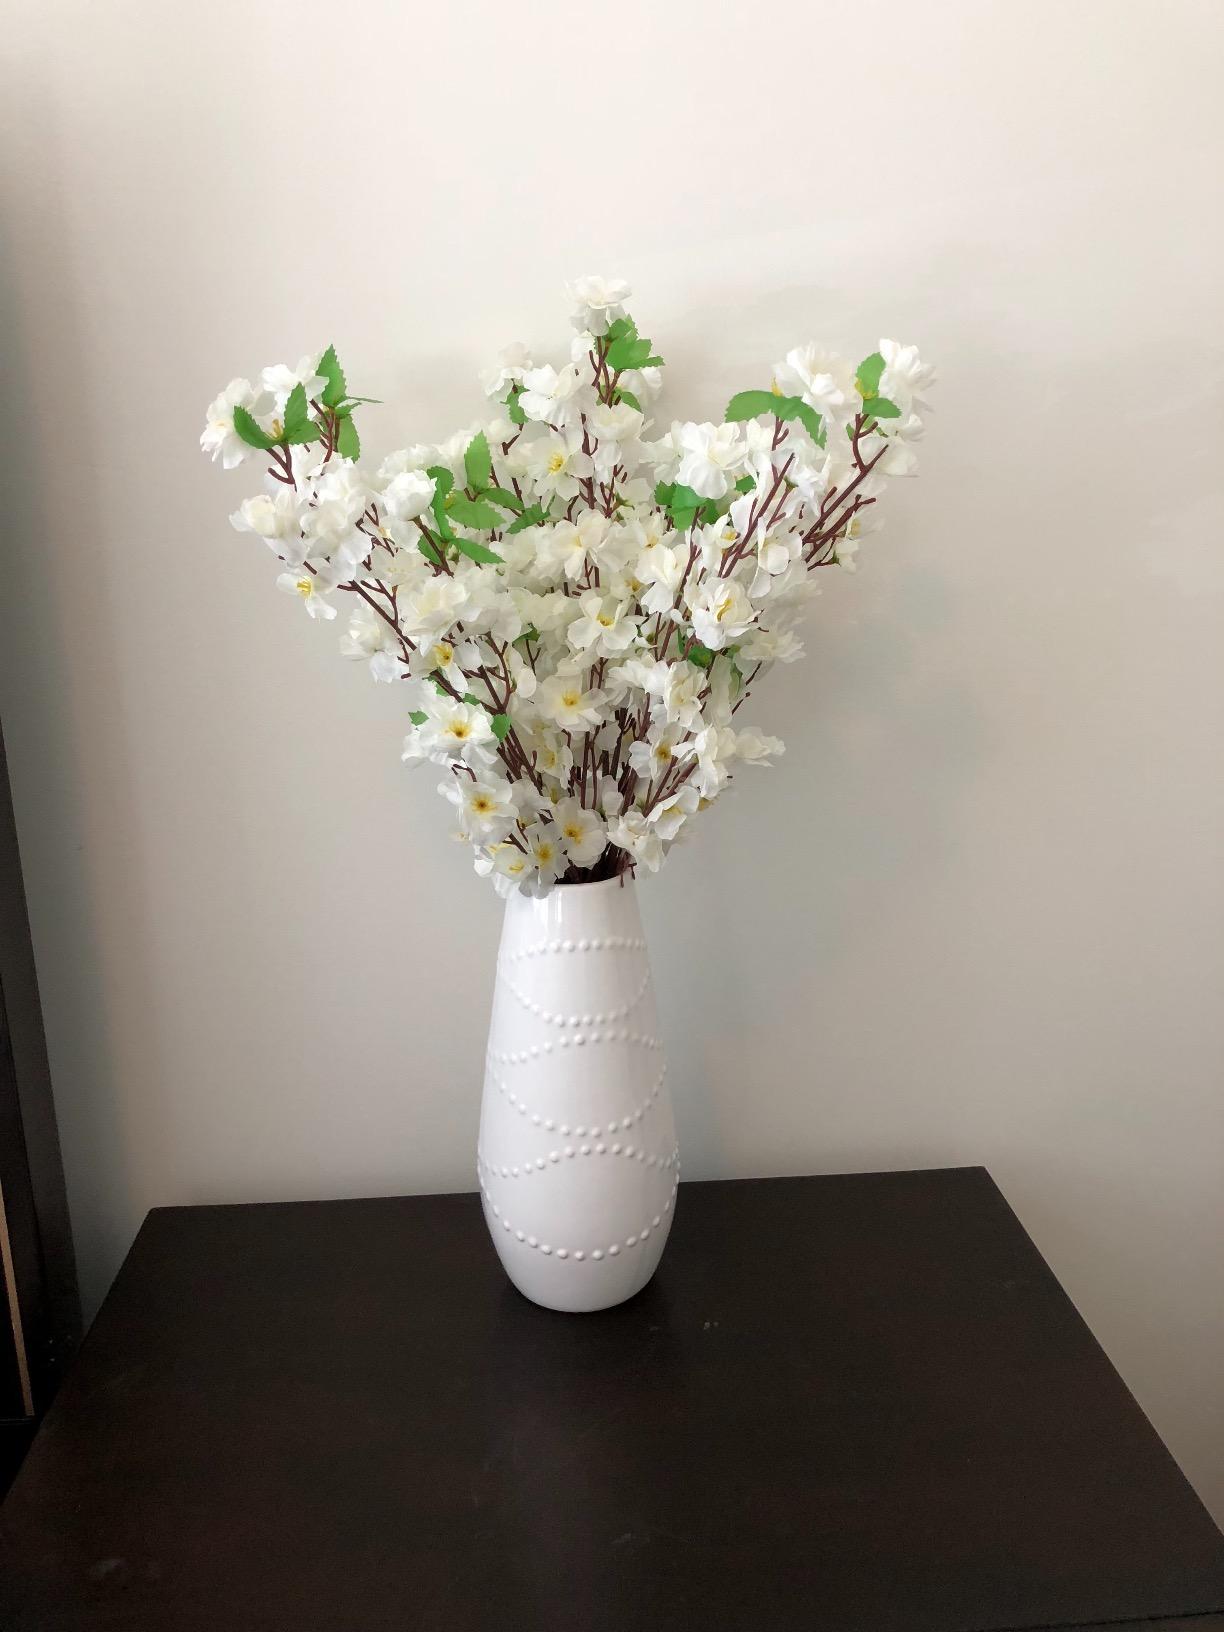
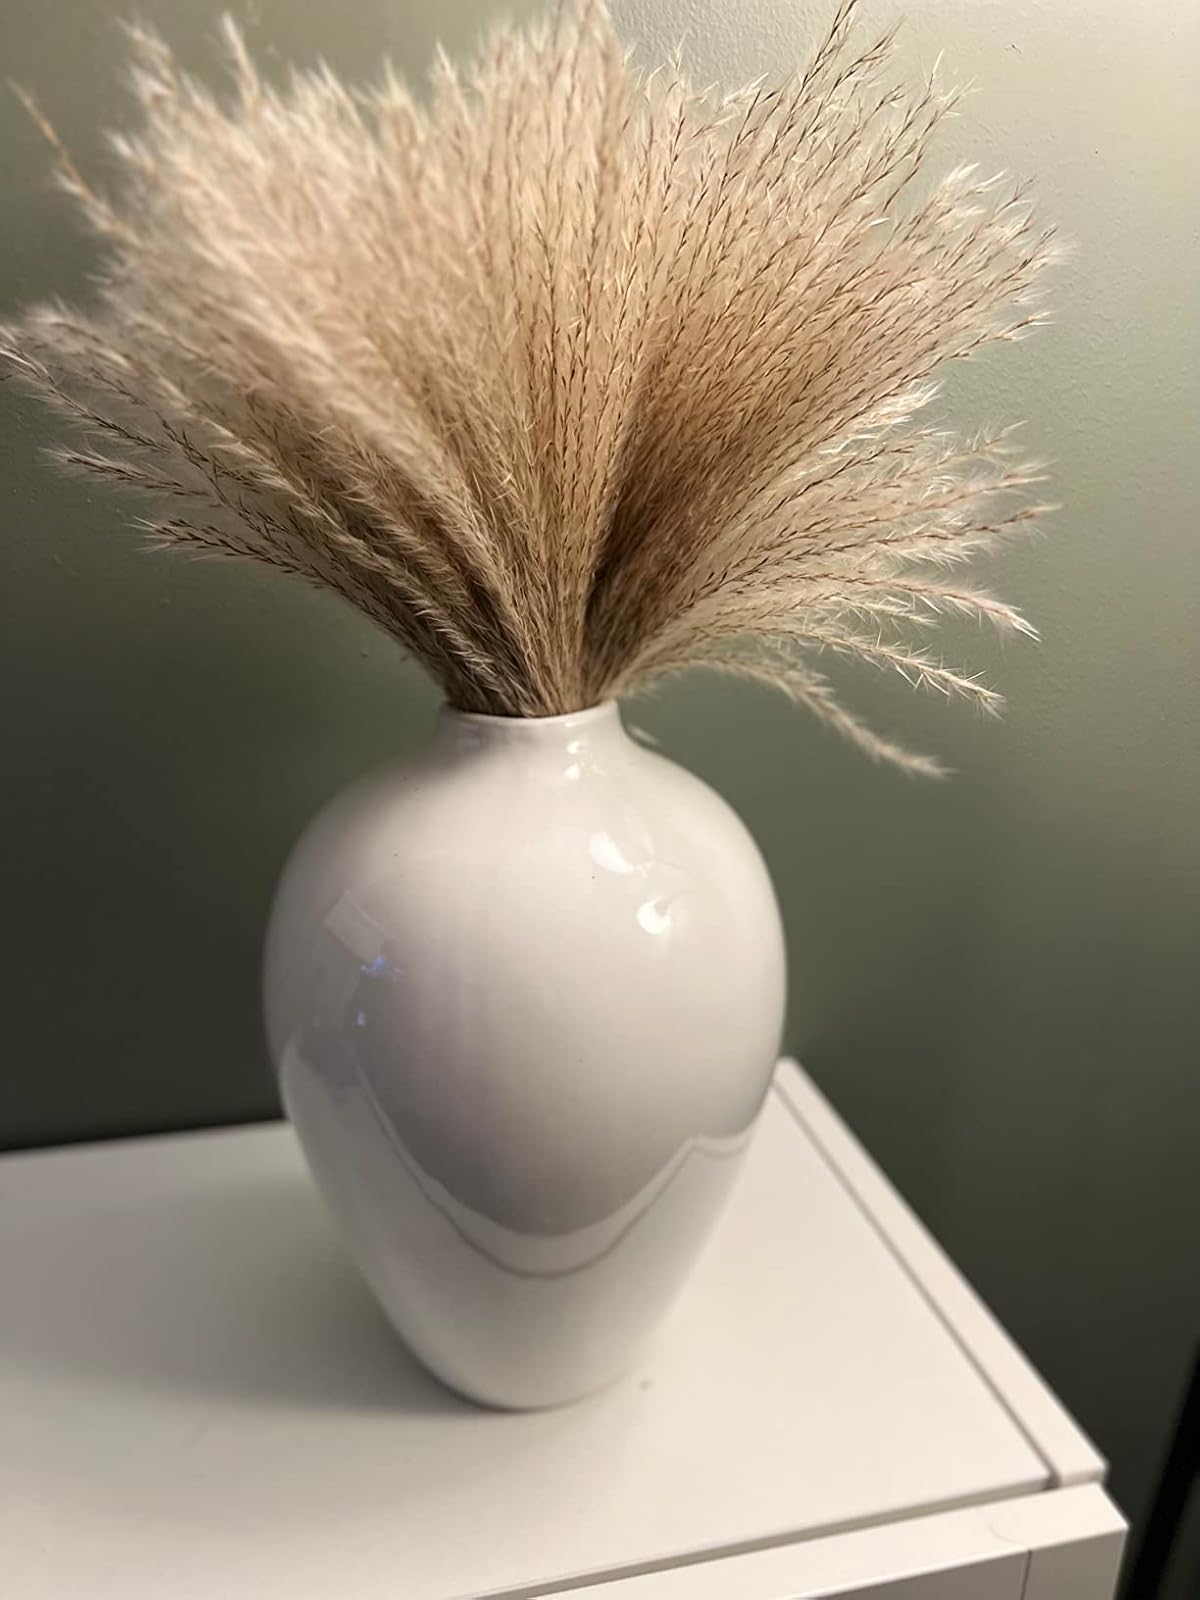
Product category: vase
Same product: no